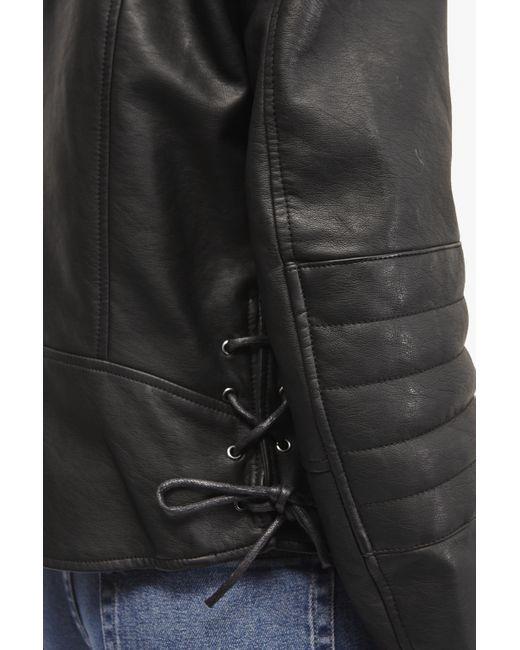
schwarze Lederjacke mit seitlichen Schnürsenkeln für Herren